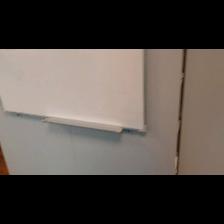
Label: NonHuman